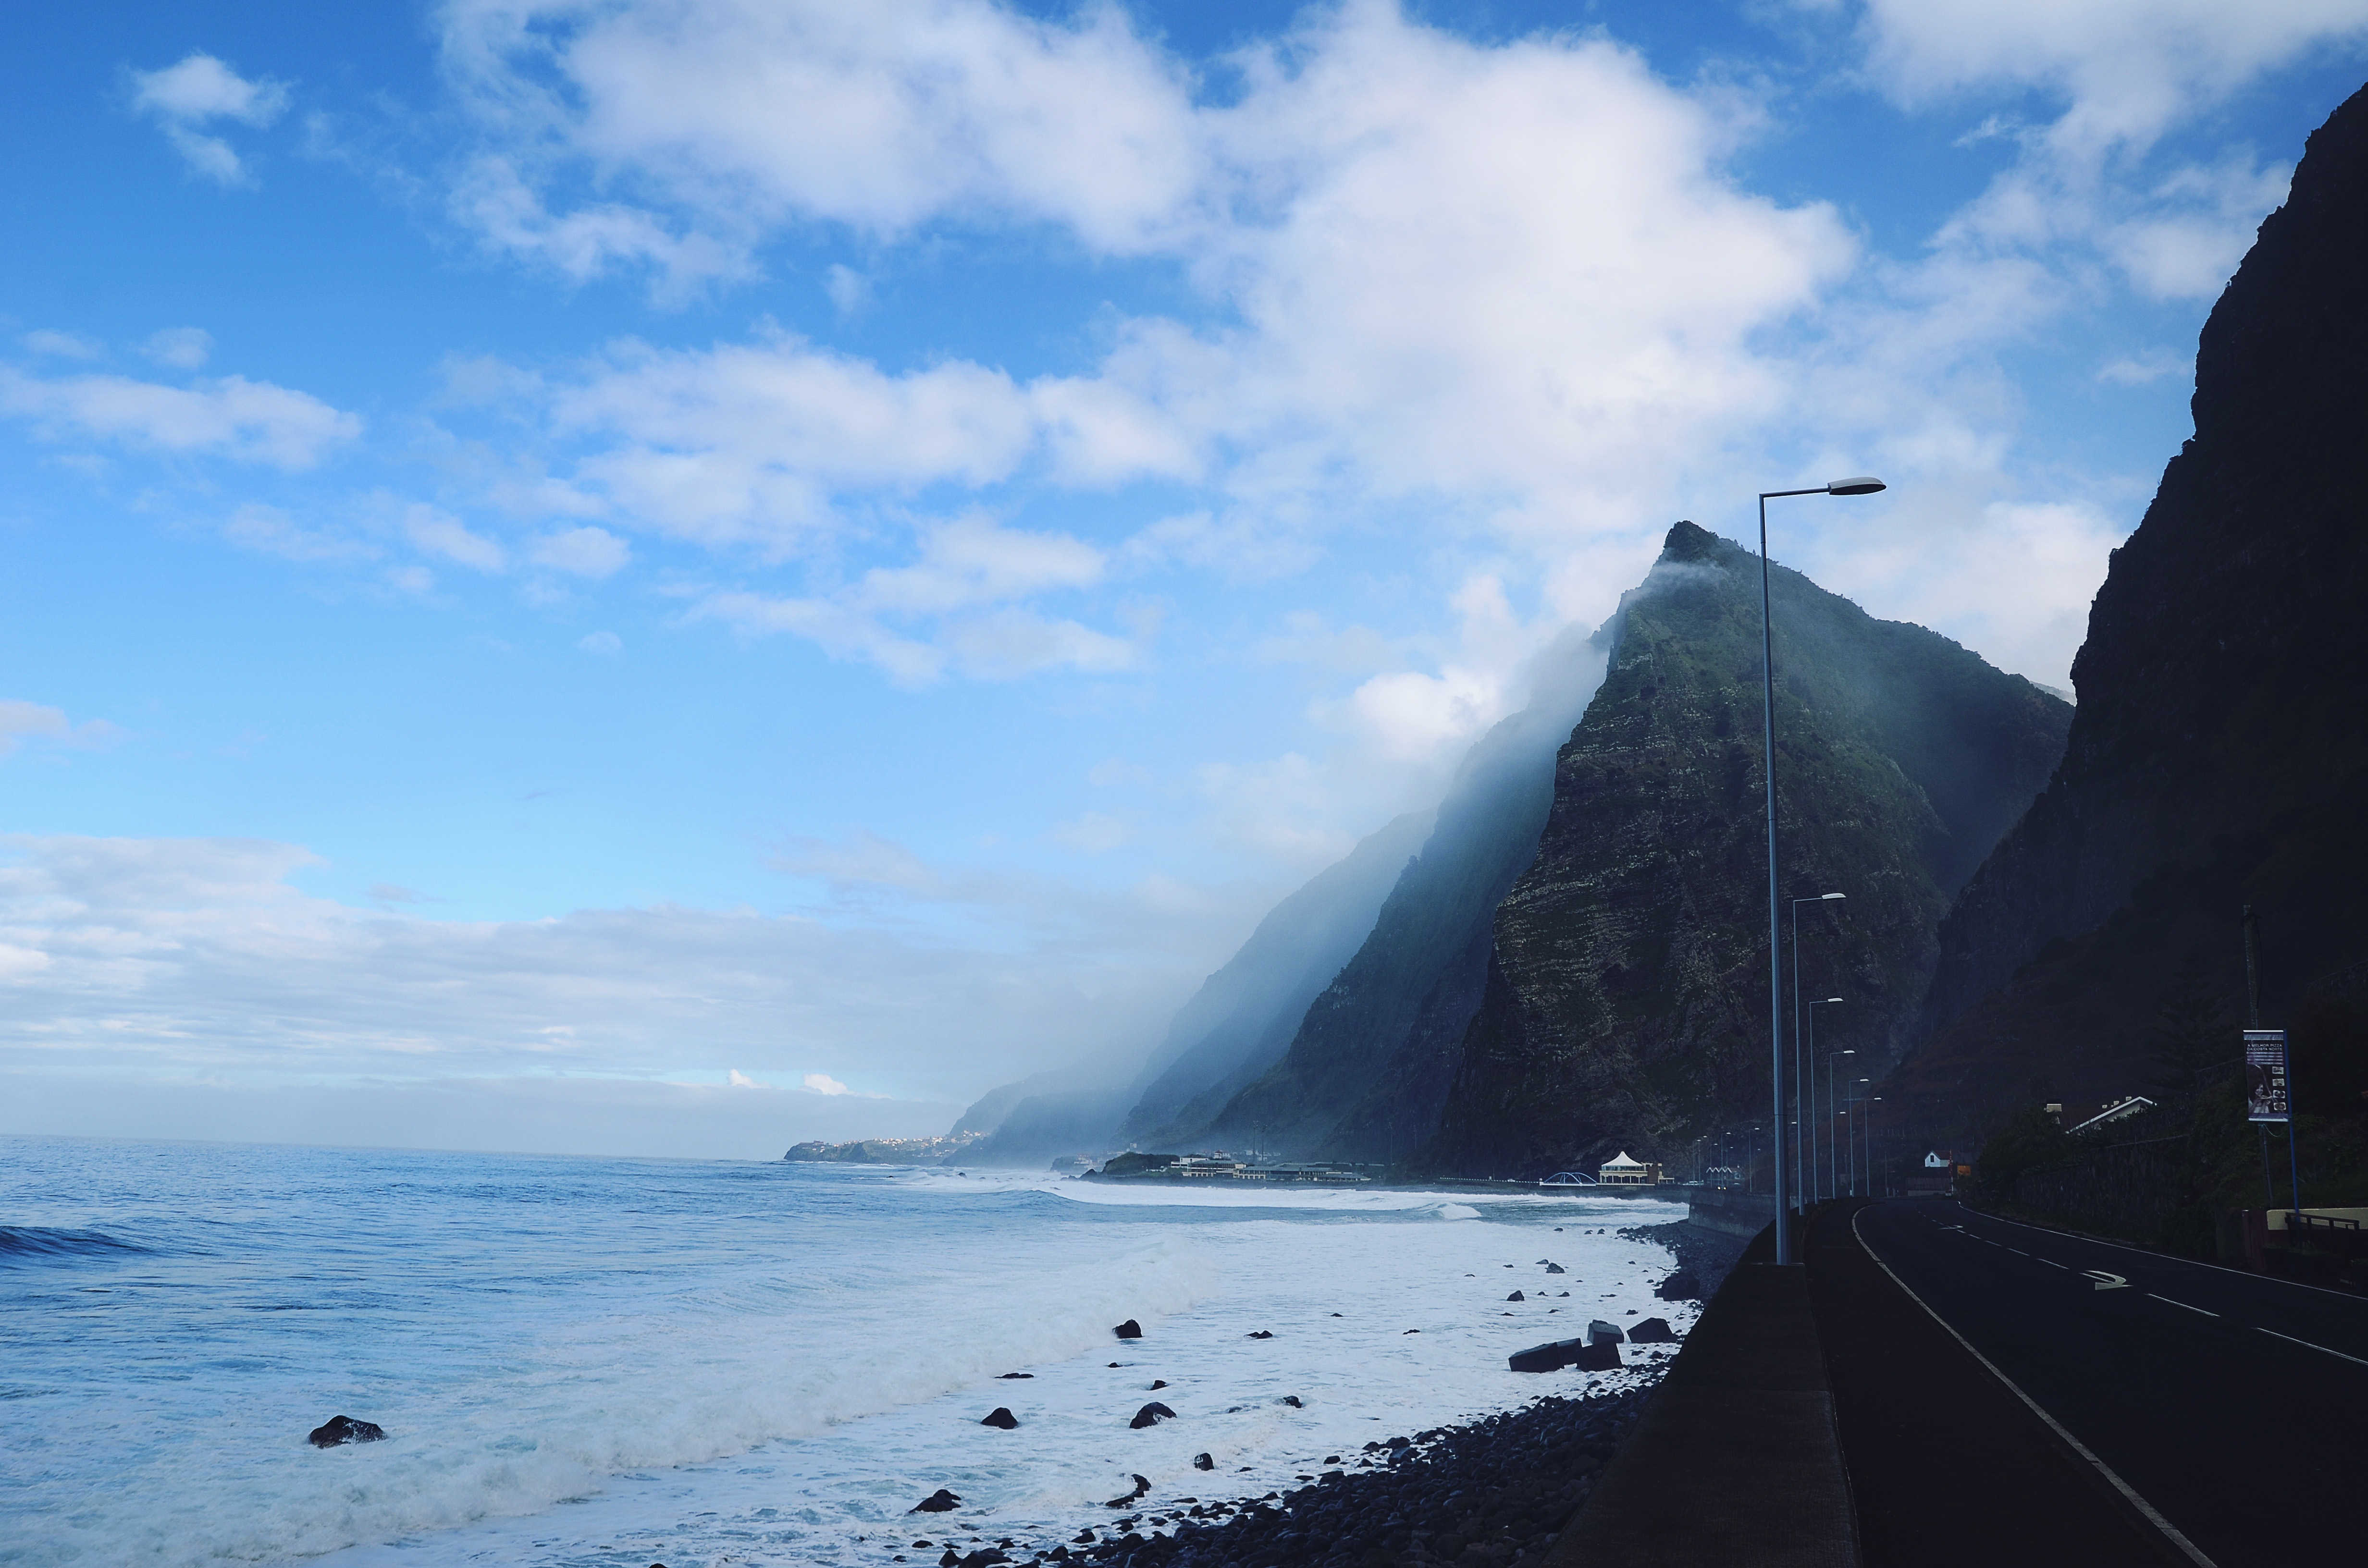
beach, landscape, sea, coast, water, ocean, horizon, mountain, cloud, sky, sun, cloudy, morning, shore, wave, lake, summer, vacation, travel, coastline, cliff, ice, reflection, tranquil, scenic, scenery, weather, calm, bay, island, fjord, tourism, terrain, body of water, outdoors, clouds, day, scene, cape, landform